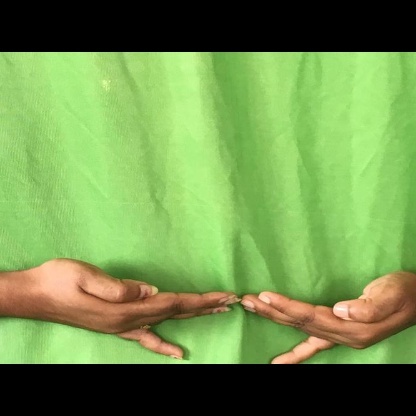
Mudra: Khatva